Sphinx of Taharqo

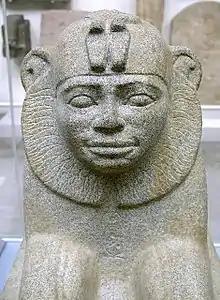
Pharaoh Taharqa of the Twenty-fifth Dynasty of Egypt depicted as a sphinx, now exhibited at the British Museum. Taharqa was a recurring enemy of Esarhaddon, defeating his planned invasion of Egypt in 673 BC and in turn being defeated by Esarhaddon in 671 BC.

The statue is a sphinx, representing here the immense power of the Egyptian and Kushite pharaoh Taharqo, whose face is shown. The headdress bears two uraei, the Nubian symbol of kingship, and Taharqo's name appears in a cartouche on the sphinx's chest. The statue is called "a masterpiece of Kushite art."